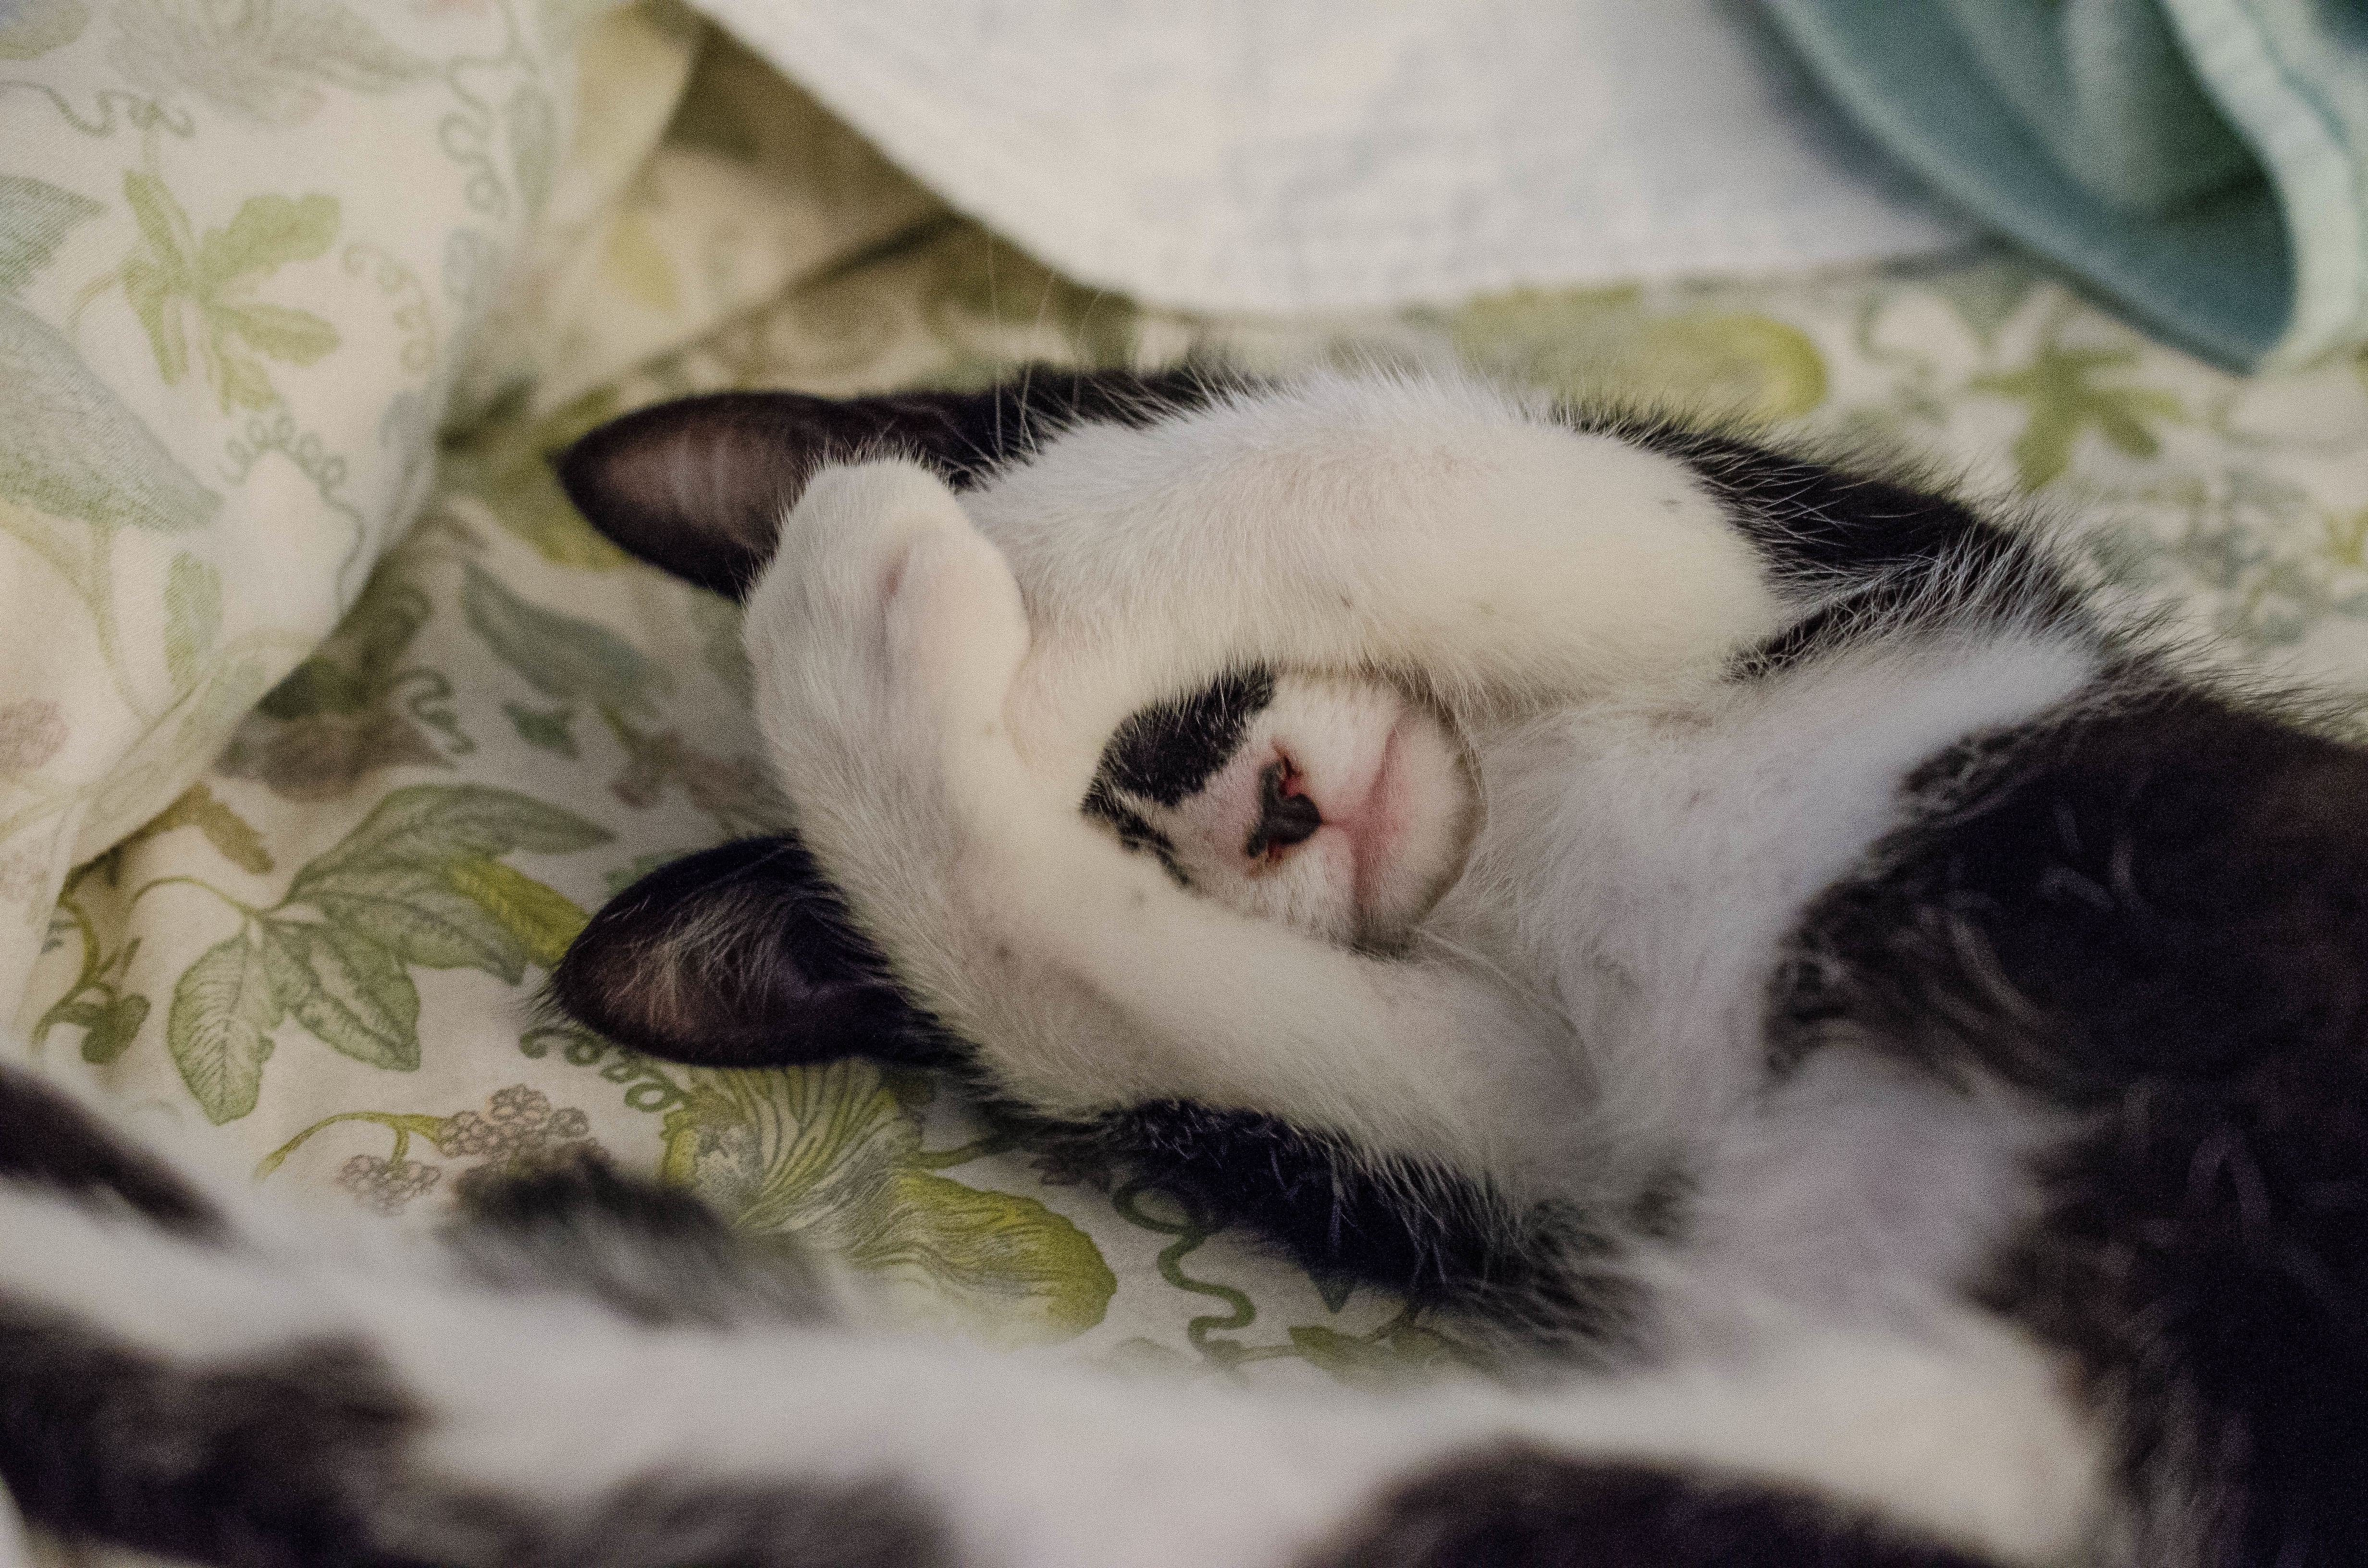
white, kitten, cat, mammal, nap, nose, whiskers, sleep, skin, vertebrate, small to medium sized cats, cat like mammal